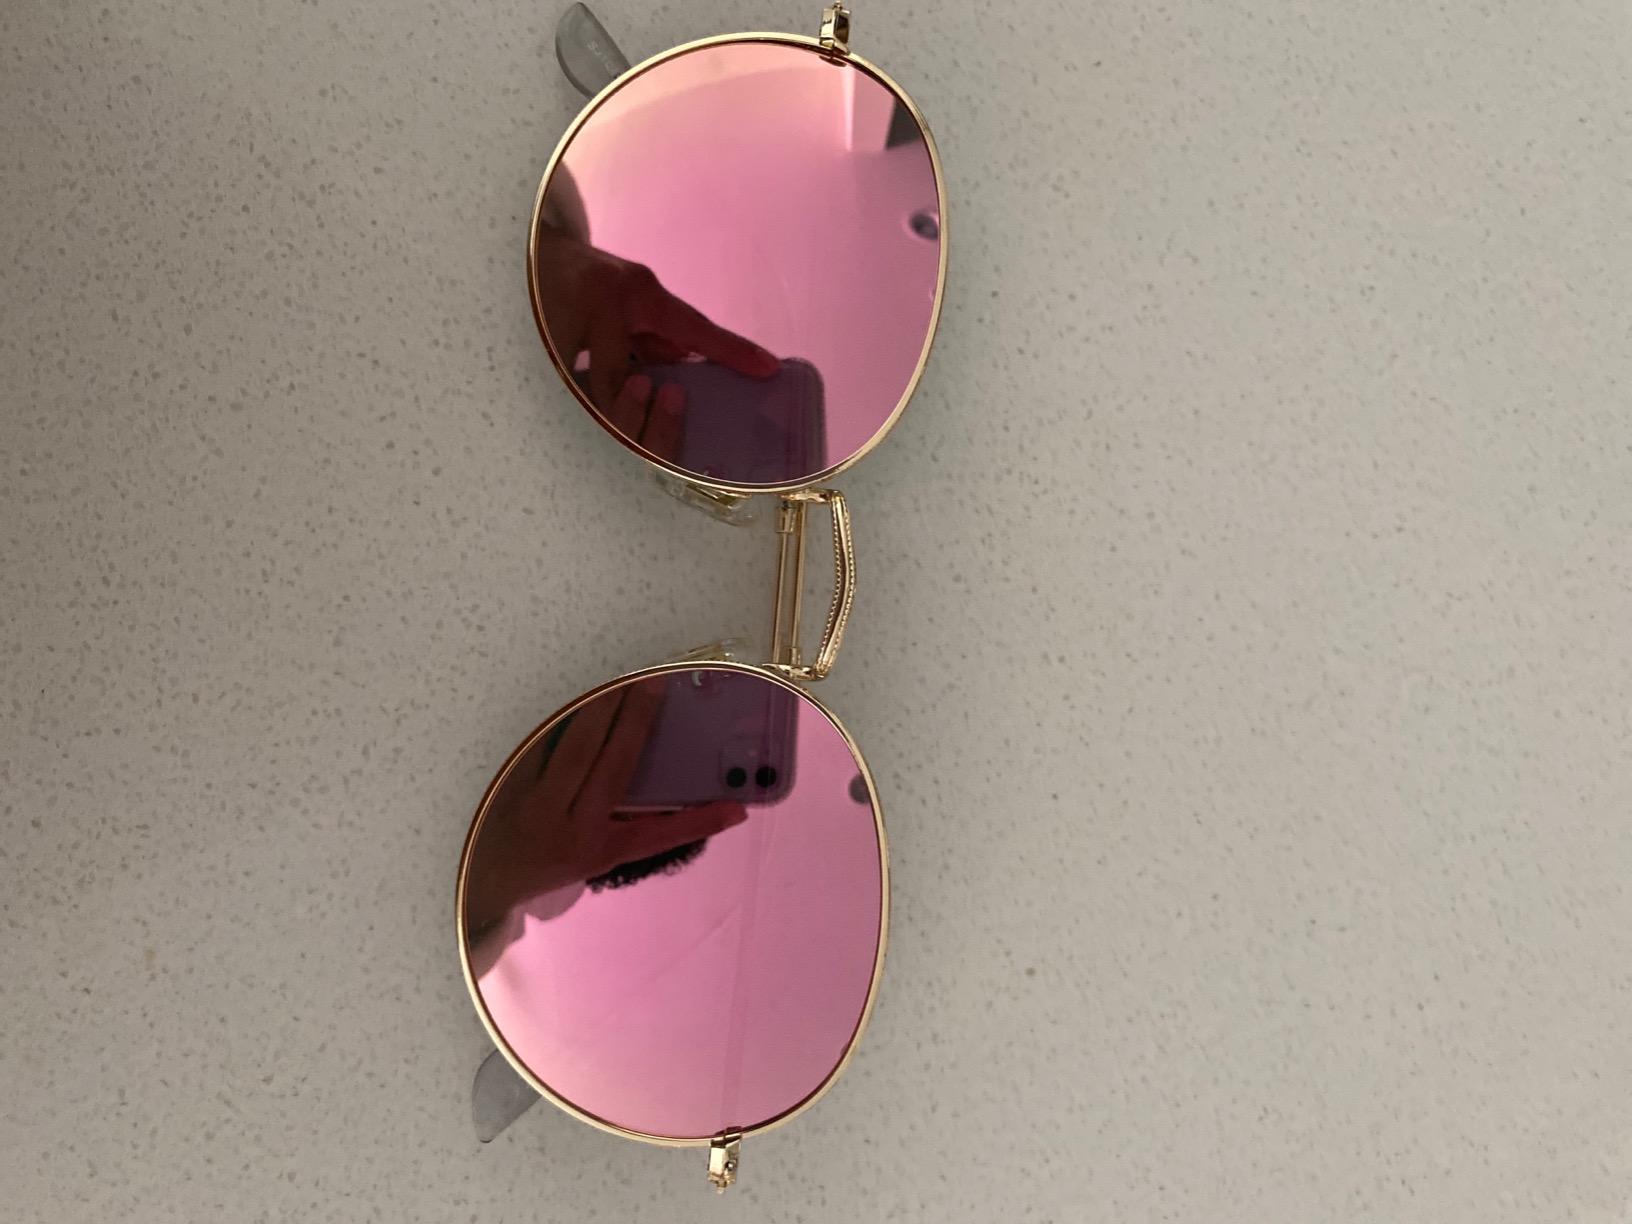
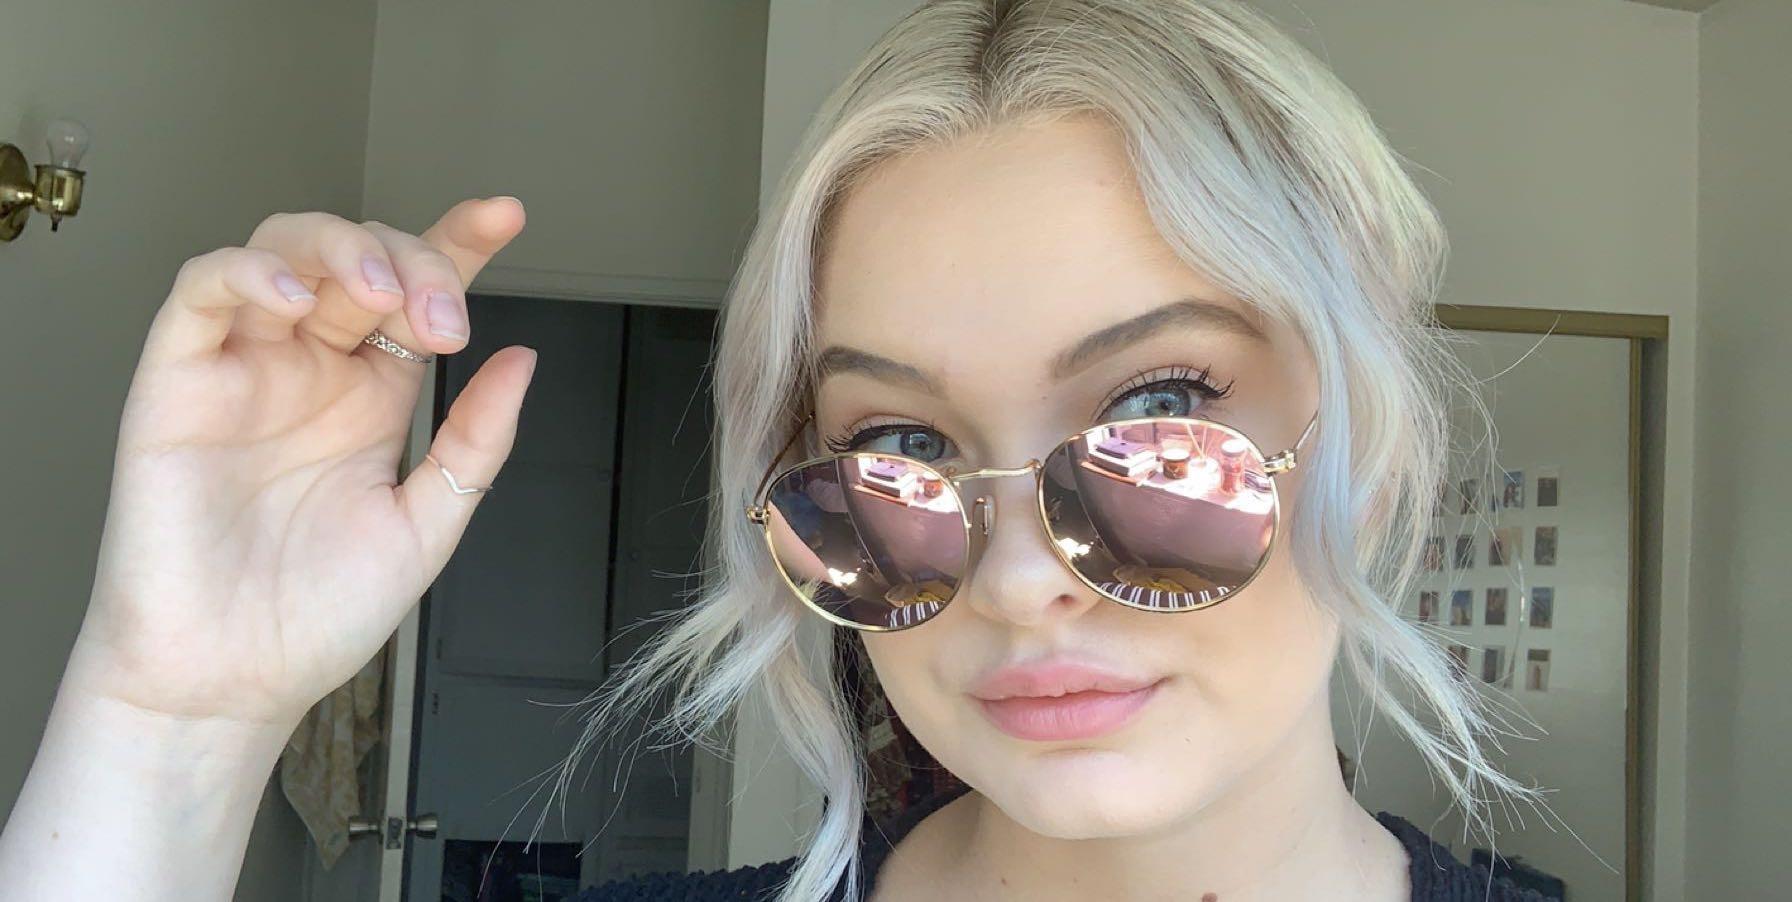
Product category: accessories_sunglasses
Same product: yes